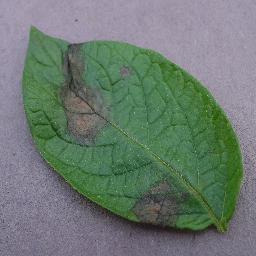
Label: Potato___Late_blight